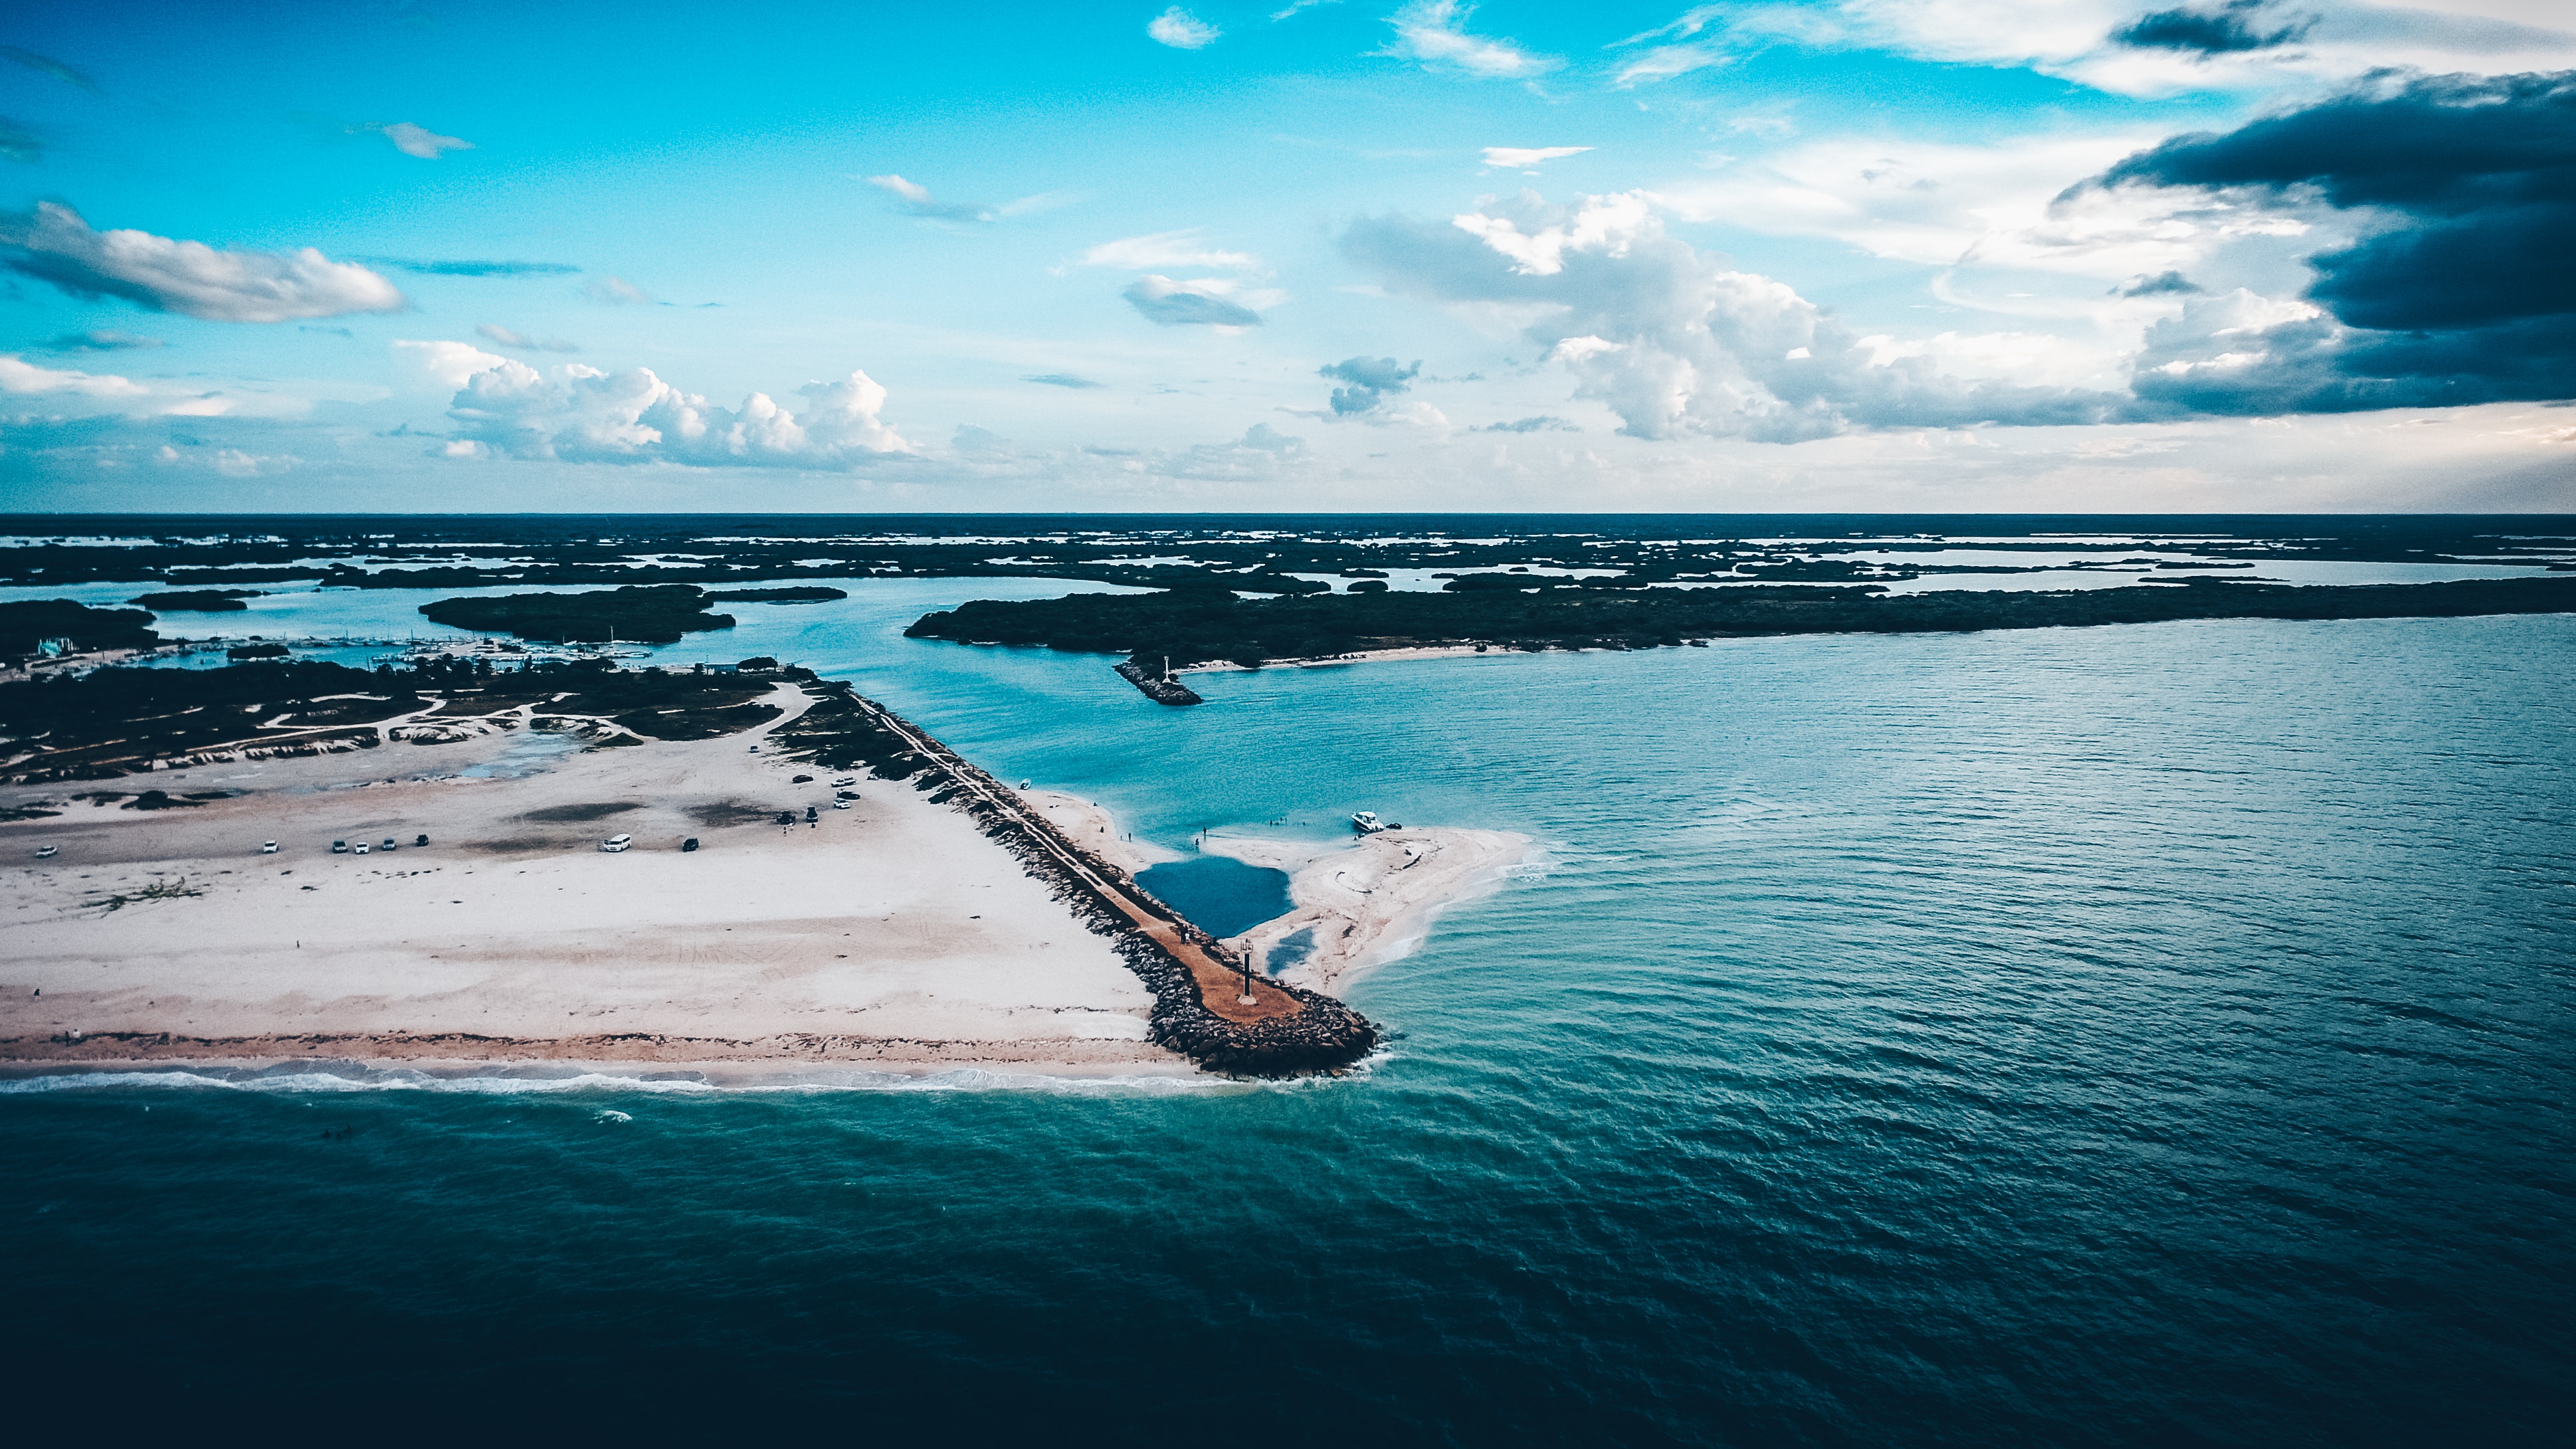
water, blue, sky, sea, water resources, ocean, aqua, horizon, calm, turquoise, coast, coastal and oceanic landforms, cloud, summer, photography, wave, vacation, wood, stock photography, tourism, beach, reflection, caribbean, inlet, pier, breakwater, wind wave, tropics, lagoon, channel